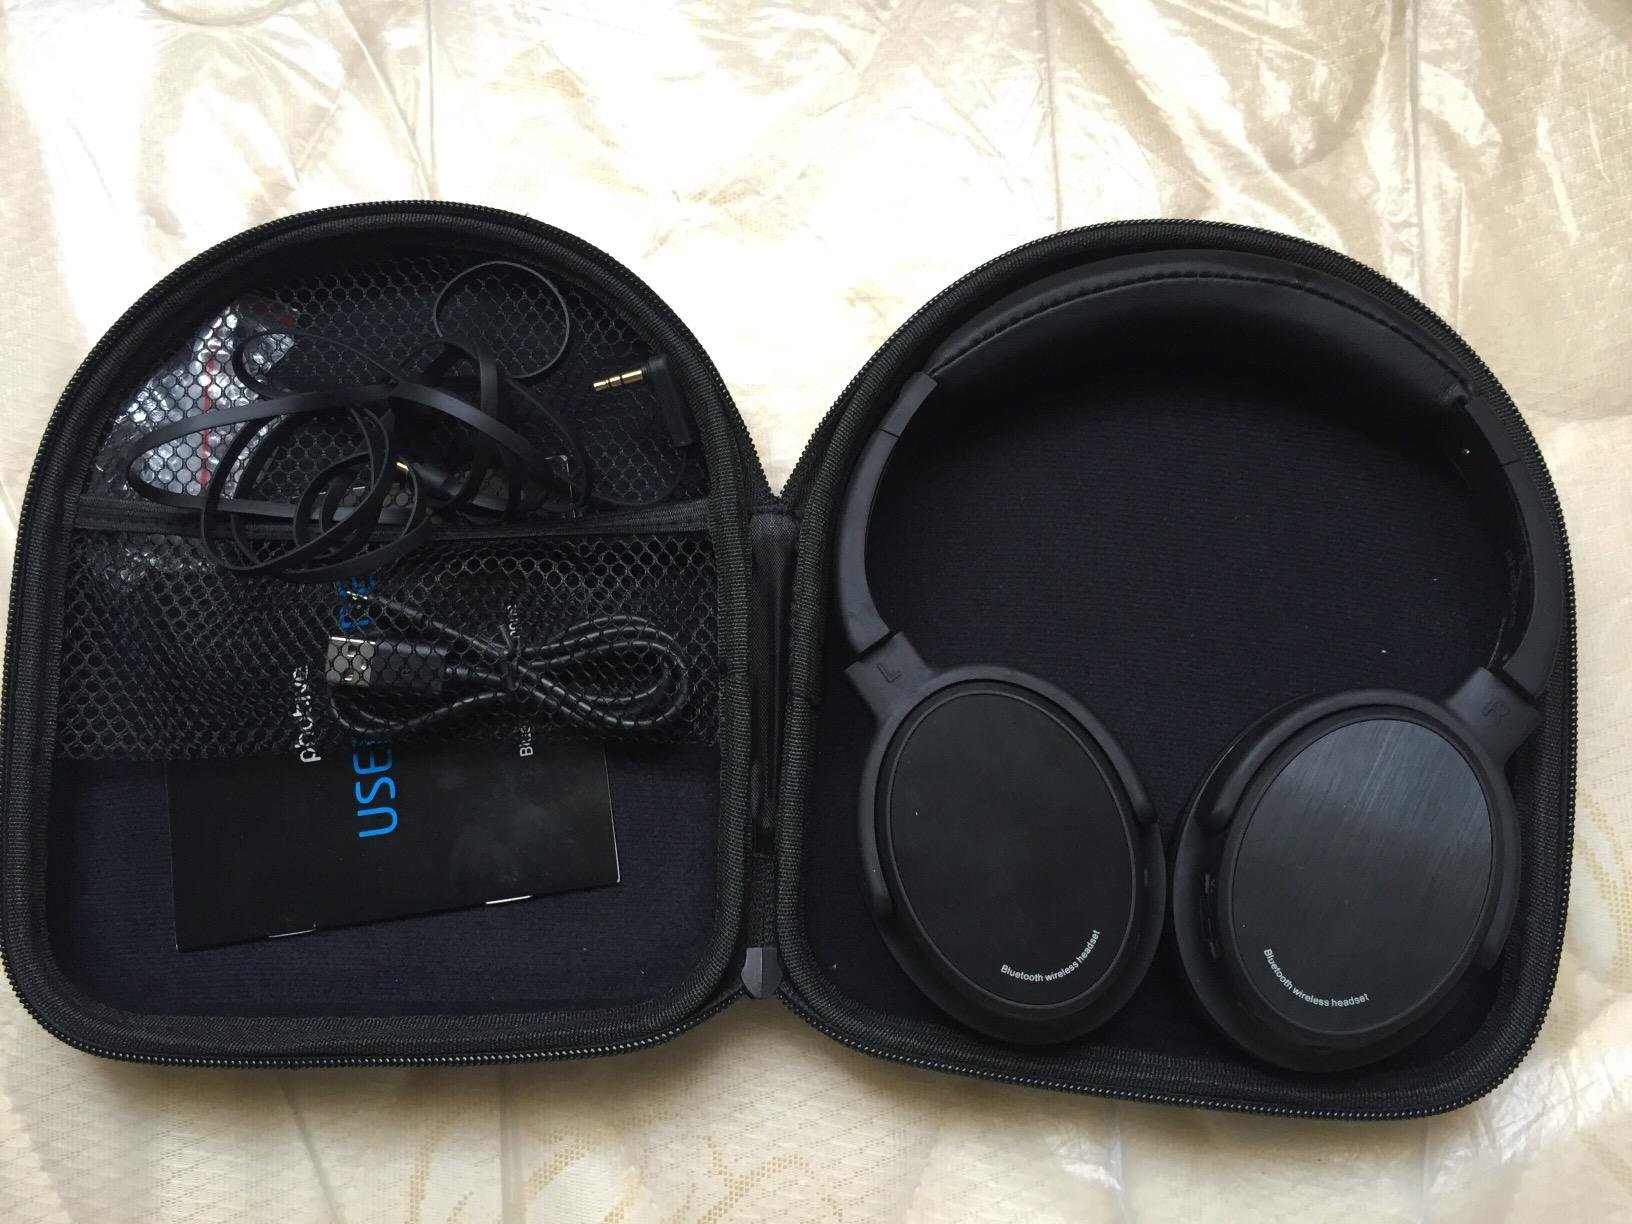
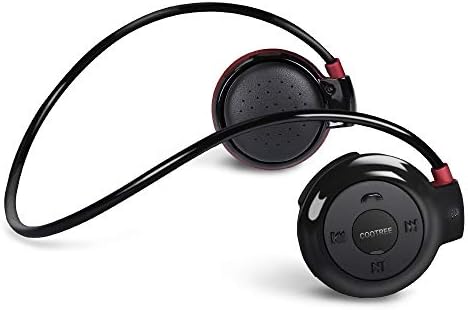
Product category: headphones
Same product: no